Bou Jeloud Mosque

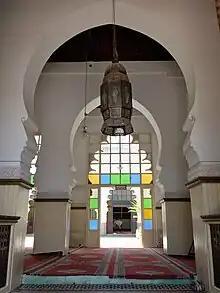
View into the mosque interior, with pointed horseshoe arches and polylobed arches

The mosque has similar characteristics to most medieval Moroccan mosques. It is mostly built with brick, covered in whitewash. The interior of the mosque is a hypostyle hall with multiple rows of horseshoe arches, with aisles or "naves" running between them. The southernmost aisle of the hall, running along the "qibla" wall (i.e. the wall towards which prayers are aligned) is wider than the others. The hall is wrapped around a square courtyard ("sahn") with a fountain in the center. In the rectangular floor plan of the original mosque there were three aisles and rows of arches to the west, east, and south of the courtyard, while on the north side was a single aisle forming a gallery. The Wattasid-era expansion, however, added an irregular quadrilateral extension to the west, with an oblique outer wall, making the overall floor plan today asymmetrical. On the southern ("qibla") wall of the prayer hall, the "mihrab" (niche symbolizing the direction of prayer) is aligned with the central axis of the courtyard. The original entrance of the mosque was likely located on this same axis, on the opposite northern side of the mosque; however, the Marinid-era minaret appears to have been built on this location, blocking the original entrance, and other entrances were opened up instead to the west and east. On either side of the mihrab is a door that leads to a small annex behind the mosque, which may have served as a storage room for the "minbar" (mosque pulpit) and as the imam's chamber.